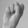
ASL letter: S